Mount Damavand

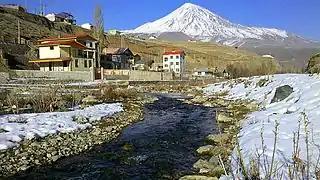
Damavand from Polour Village Amol

Mount Damavand is a dormant stratovolcano and is the highest peak in Iran and Western Asia, the highest volcano in Asia, and the 3rd highest volcano in the Eastern Hemisphere (after Mount Kilimanjaro and Mount Elbrus), at an elevation of . Damāvand has a special place in Persian mythology and folklore. It is in the middle of the Alborz range, adjacent to "Varārū", "Sesang", "Gol-e Zard", and "Mīānrūd". It is near the southern coast of the Caspian Sea, in Amol City, Mazandaran Province, northeast of the city of Tehran.